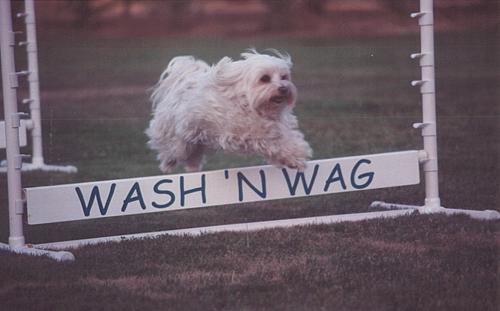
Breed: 203-n000021-Tibetan_terrier